Battle of Tam Quan

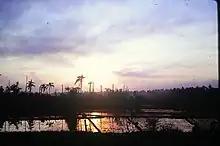
Photo taken the morning after the battle shows palm tops destroyed to eliminate sniper positions.

The 2/8th Cavalry remained in An Nghiep for three days, destroying bunkers and recovering PAVN dead and weapons.